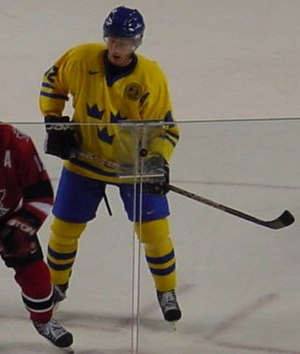
Jörgen Jönsson
Ulf Peter Jörgen Jönsson er en svensk tidligere ishockeyspiller, og dobbelt olympisk guldvinder med Sveriges landshold.